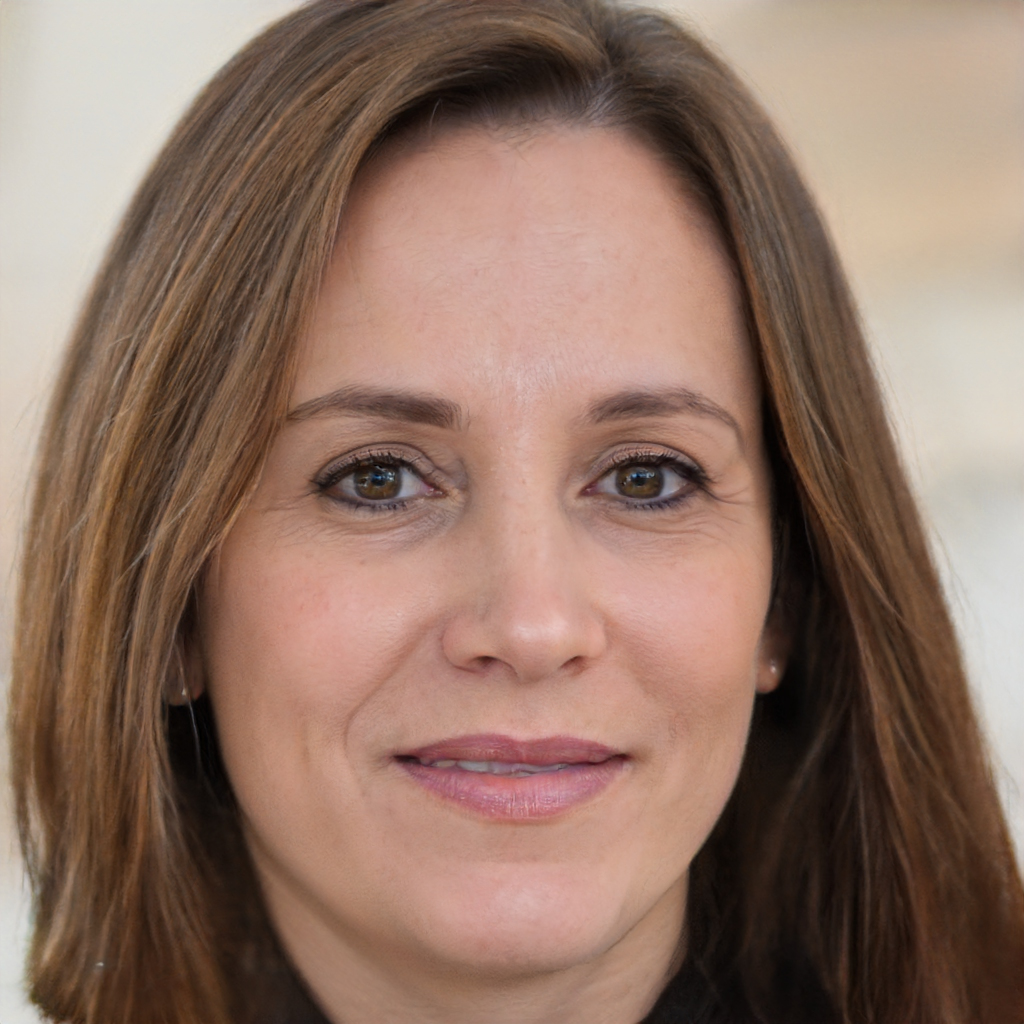
Gender: Female